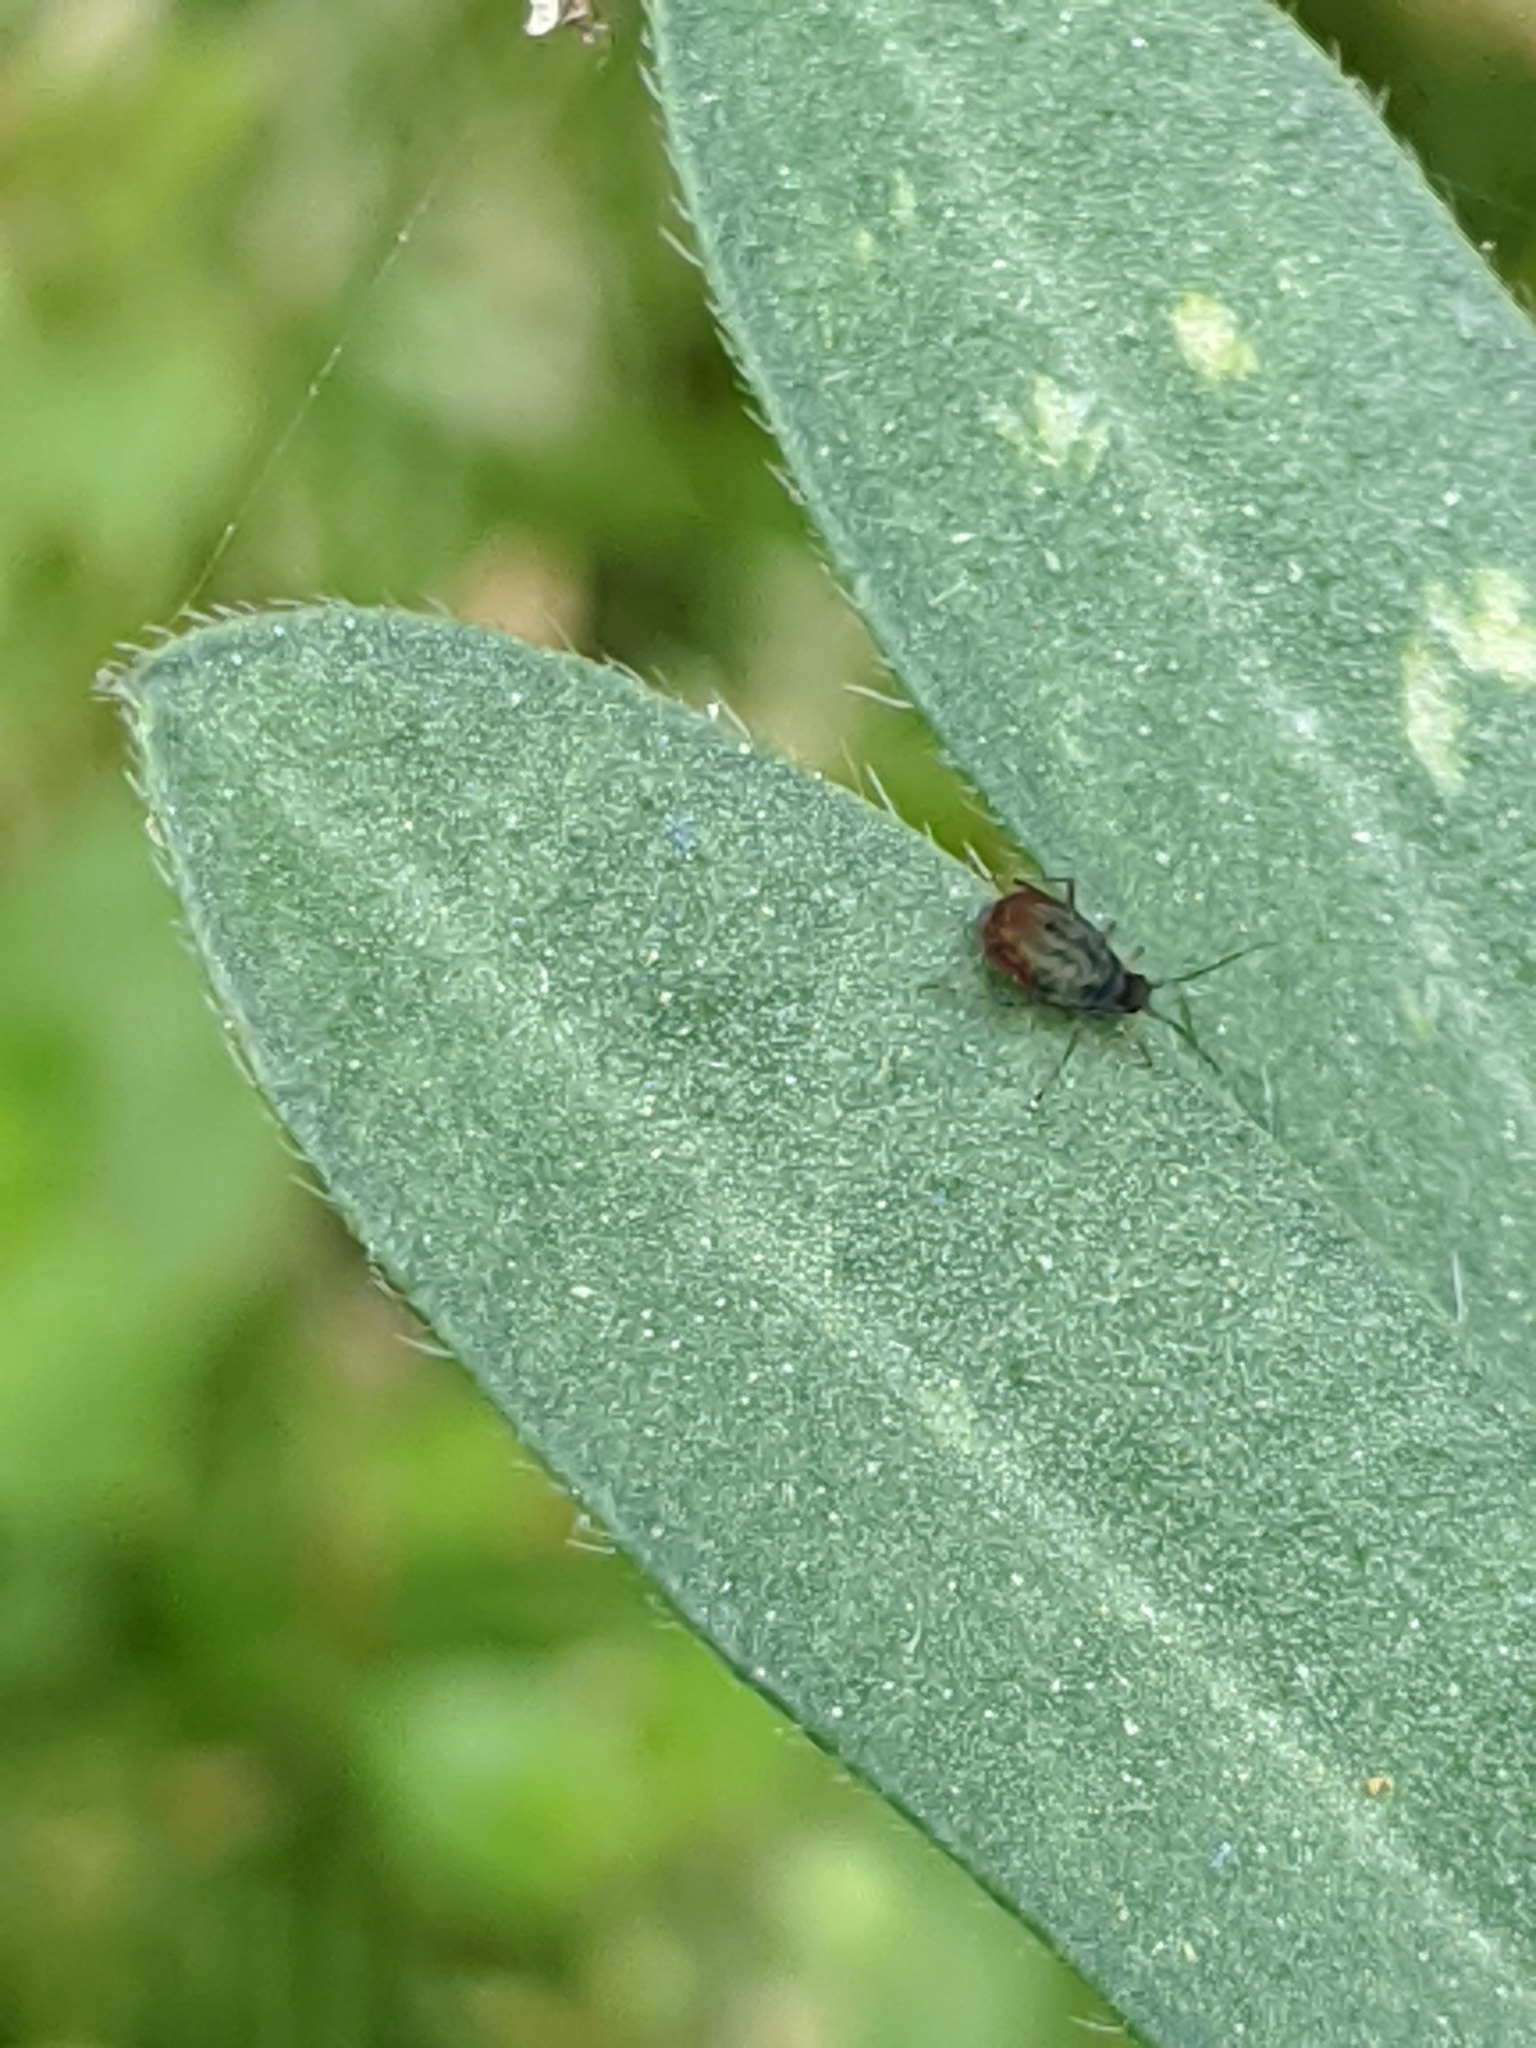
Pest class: bird_cherry_oat_aphid